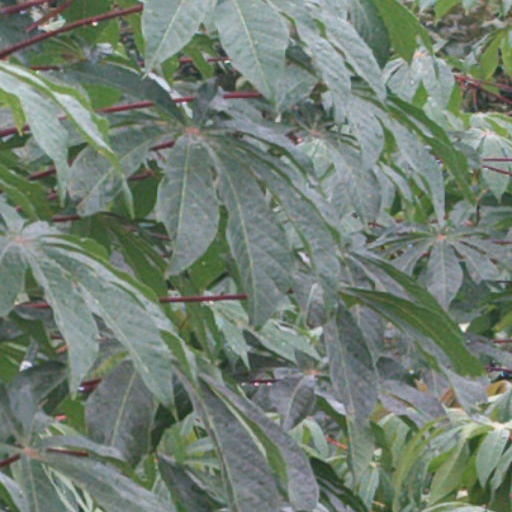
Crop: cassava